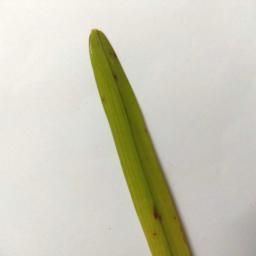
Label: Rice___Brown_Spot